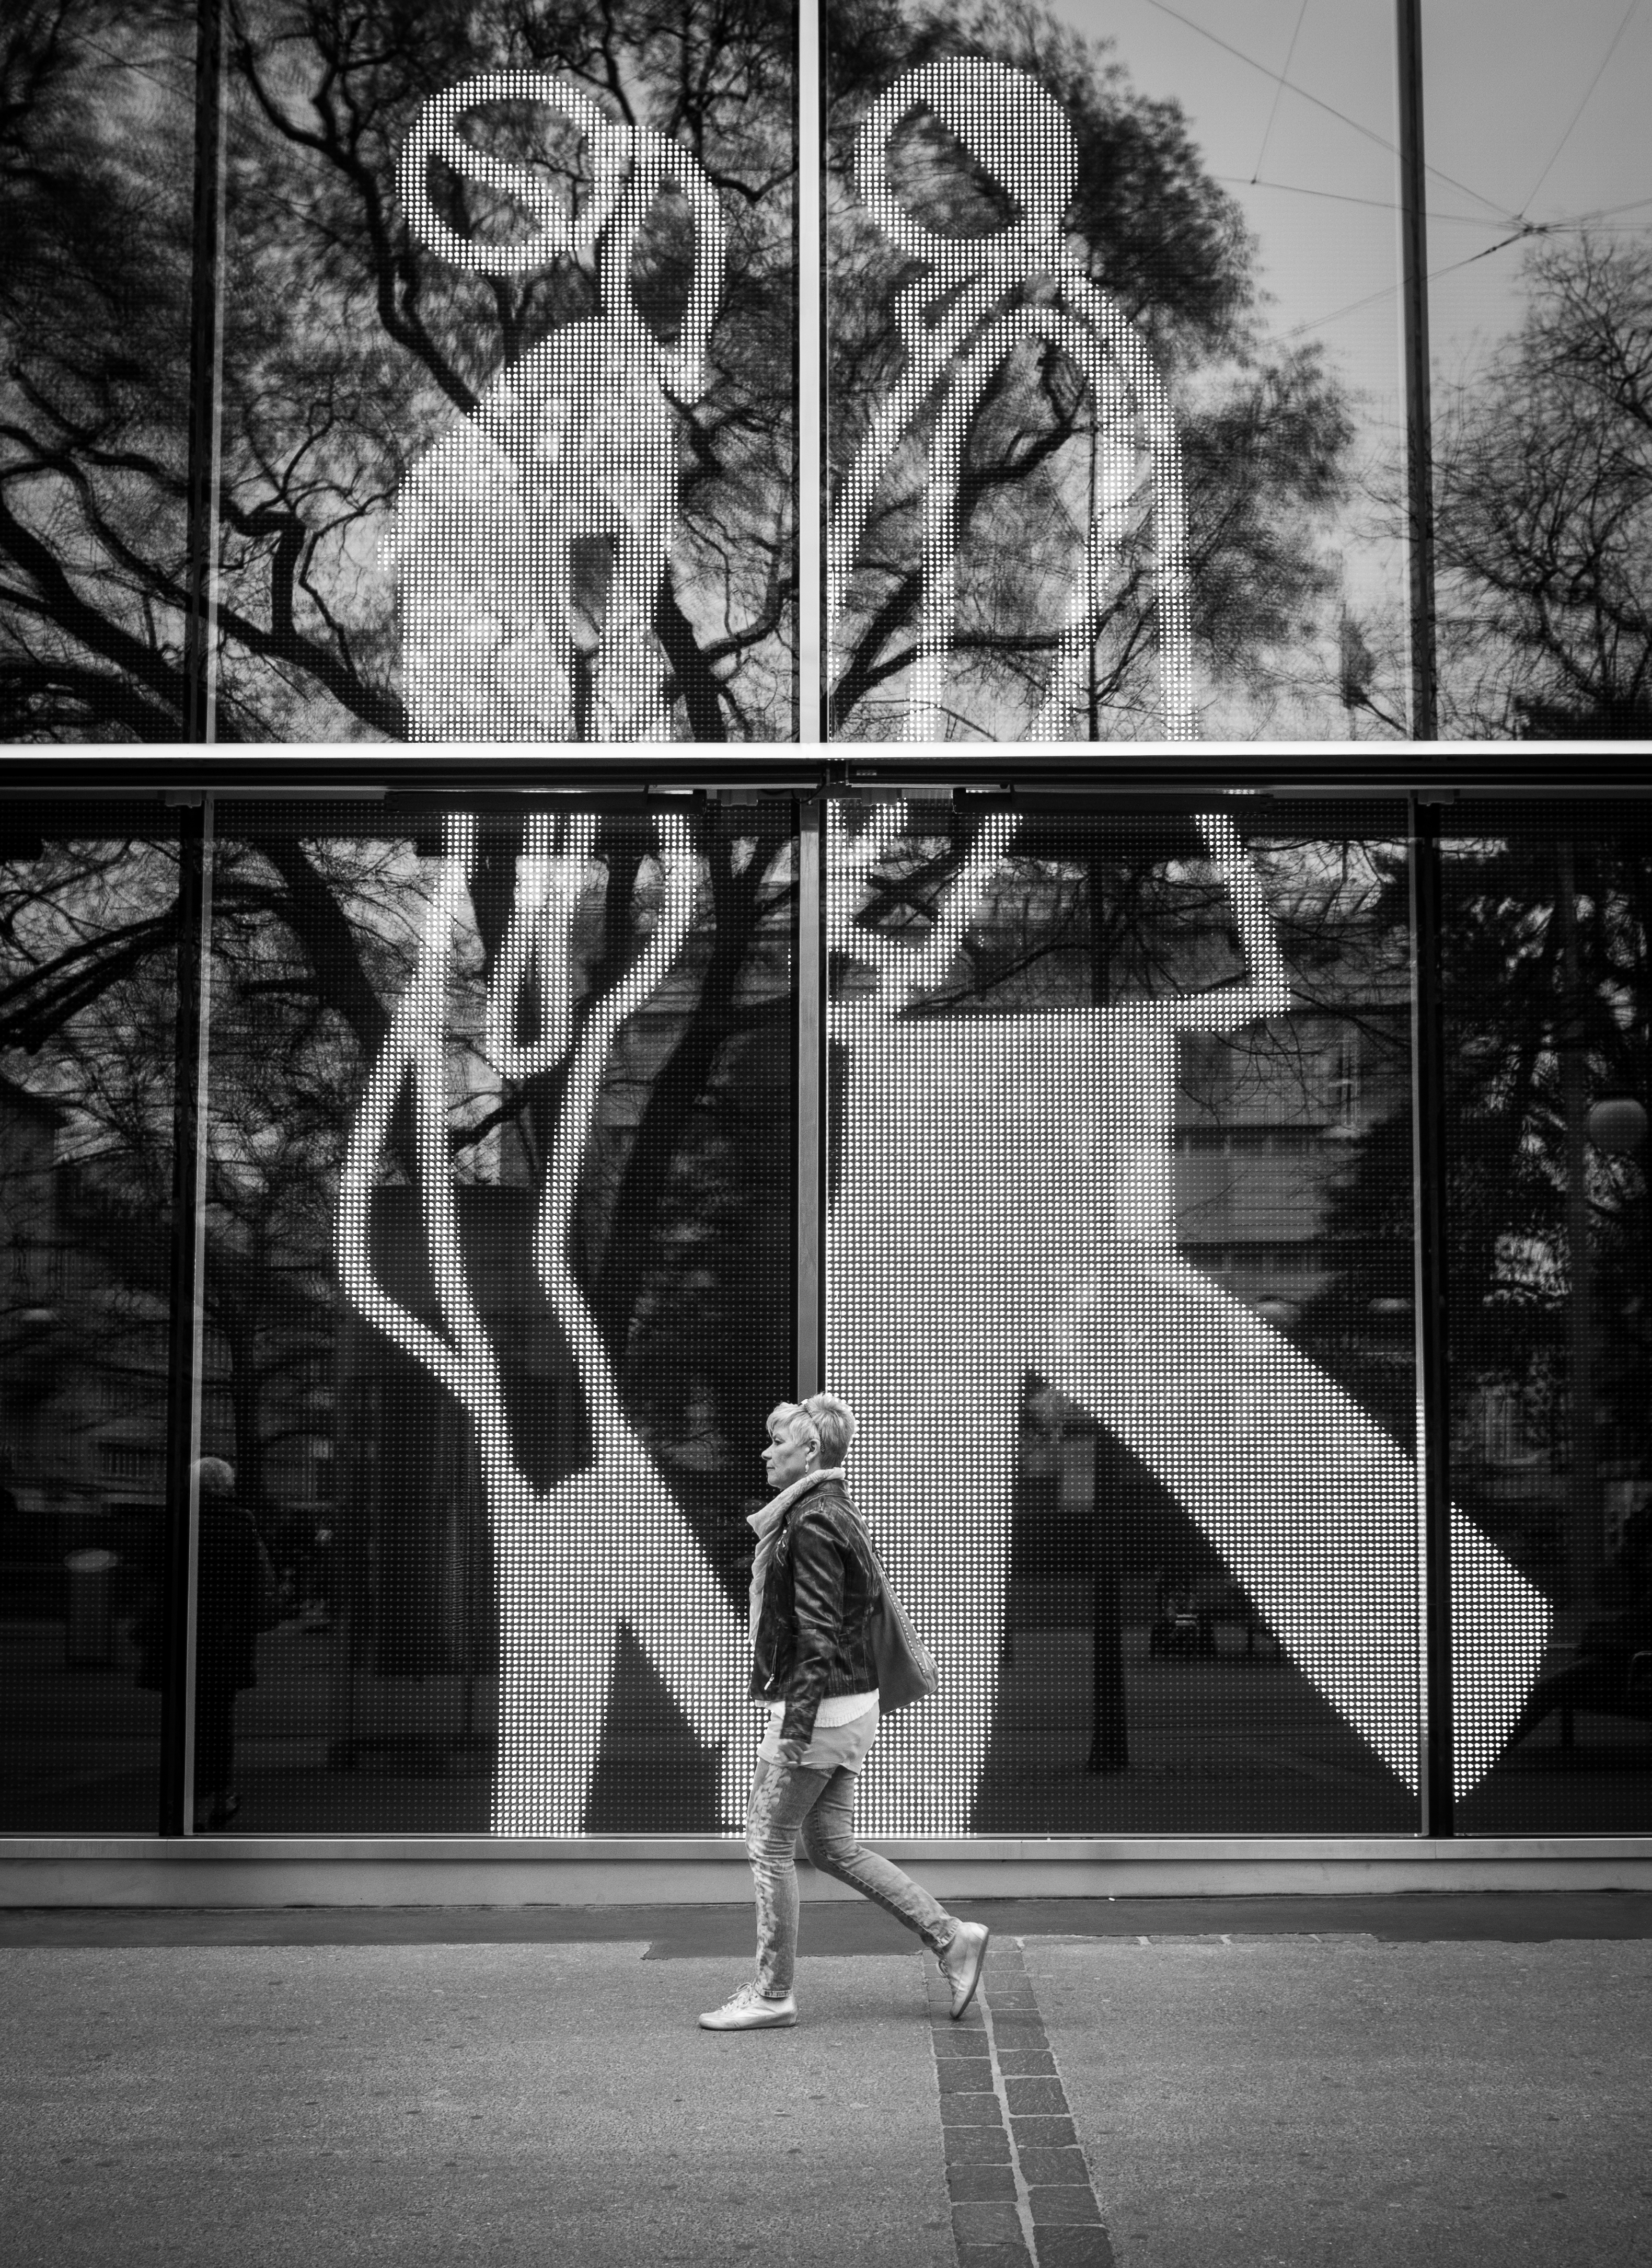
black and white, white, street, photography, black, monochrome, performance art, streetphotography, flickr, thomas, olympus, photograph, omd, image, fuji, leica, monochrom, leuthard, hcb, thomasleuthard, monochrome photography